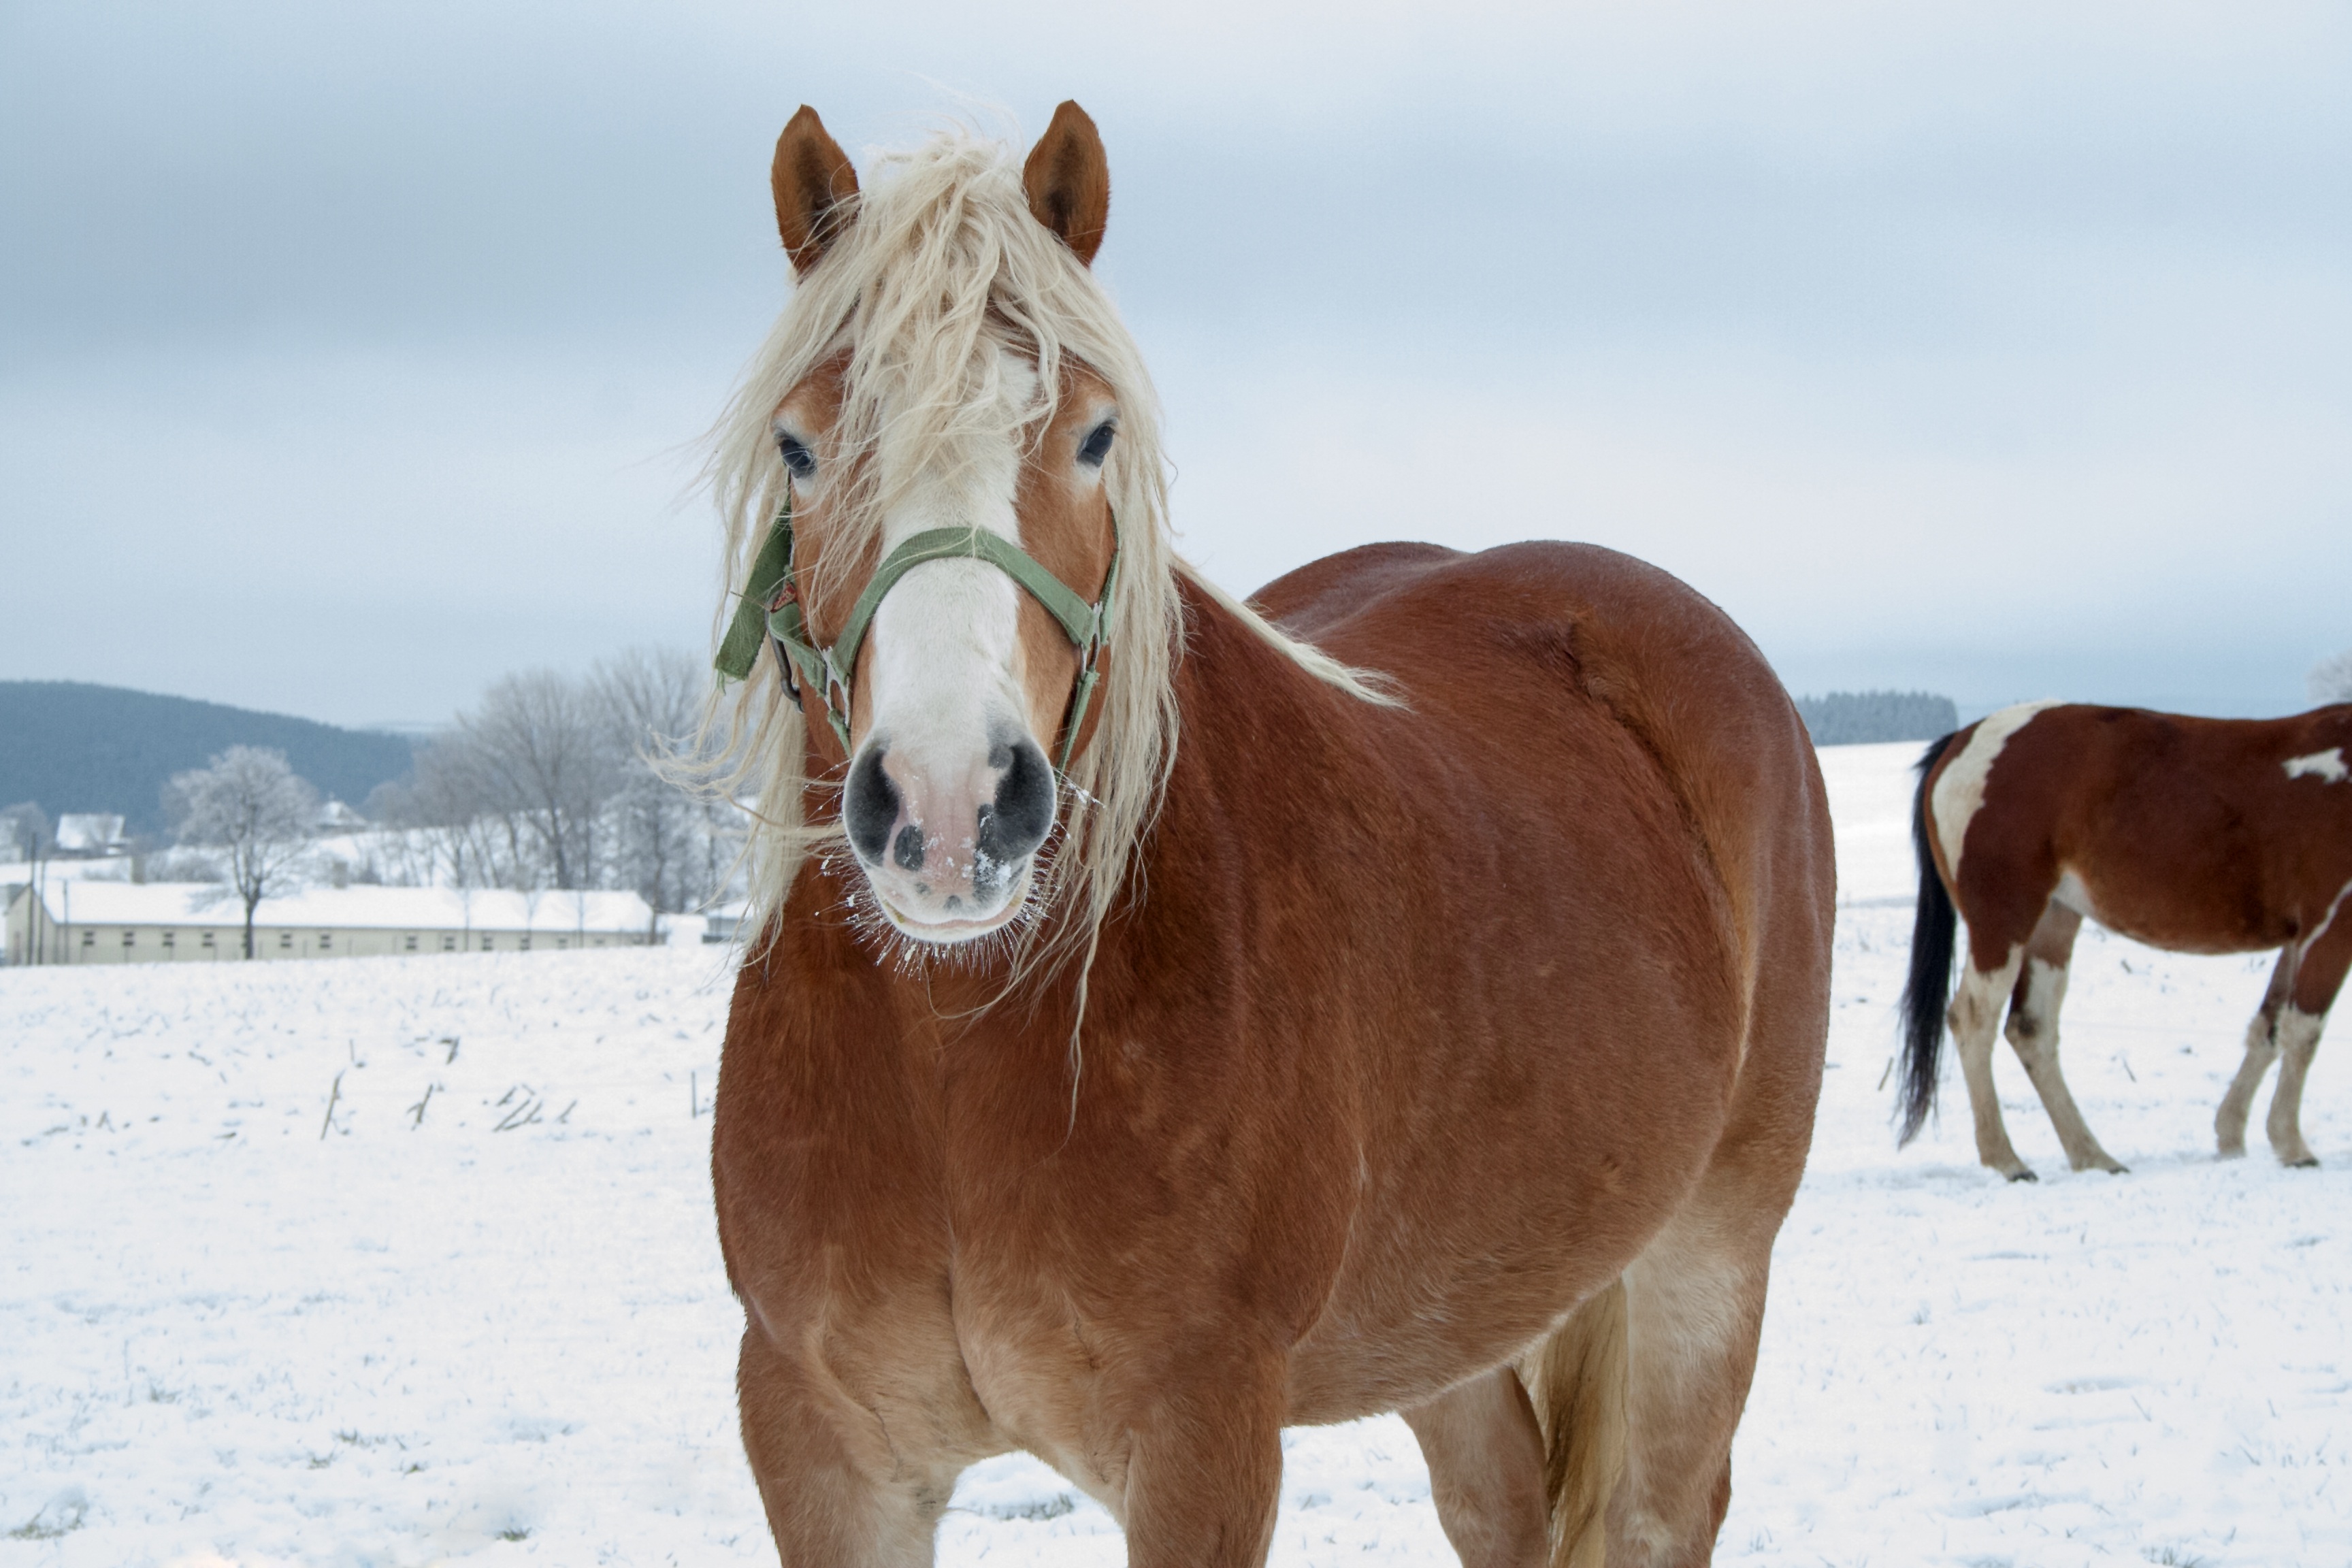
landscape, nature, snow, winter, white, field, meadow, animal, pasture, horse, brown, mammal, stallion, mane, paddock, stand, pony, mount, vertebrate, mare, coupling, foal, animal world, pasture fence, graceful, pack animal, horse like mammal, mustang horse